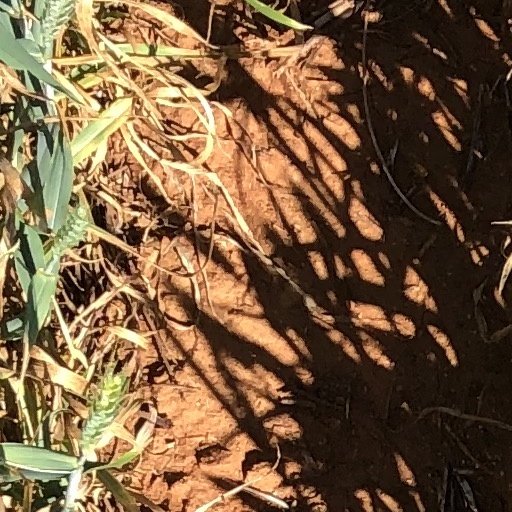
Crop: wheat